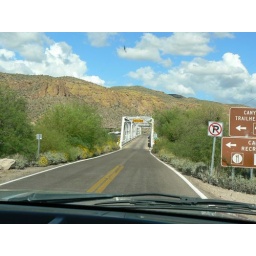
second bridge over canyon lake